Desire (video game)

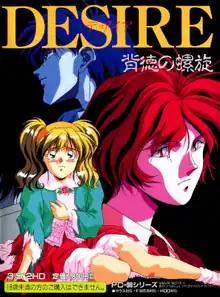
NEC PC-98 cover

Desire (Japanese title: DESIRE 背徳の螺旋) is a 1994 visual novel adventure game developed and published by . At first an eroge for the PC-98, it has since been ported and remade for various platforms, often without the sexual content. It was the first collaboration between Hiroyuki Kanno and Ryu Umemoto, with Kanno writing the narrative and Umemoto composing the music.